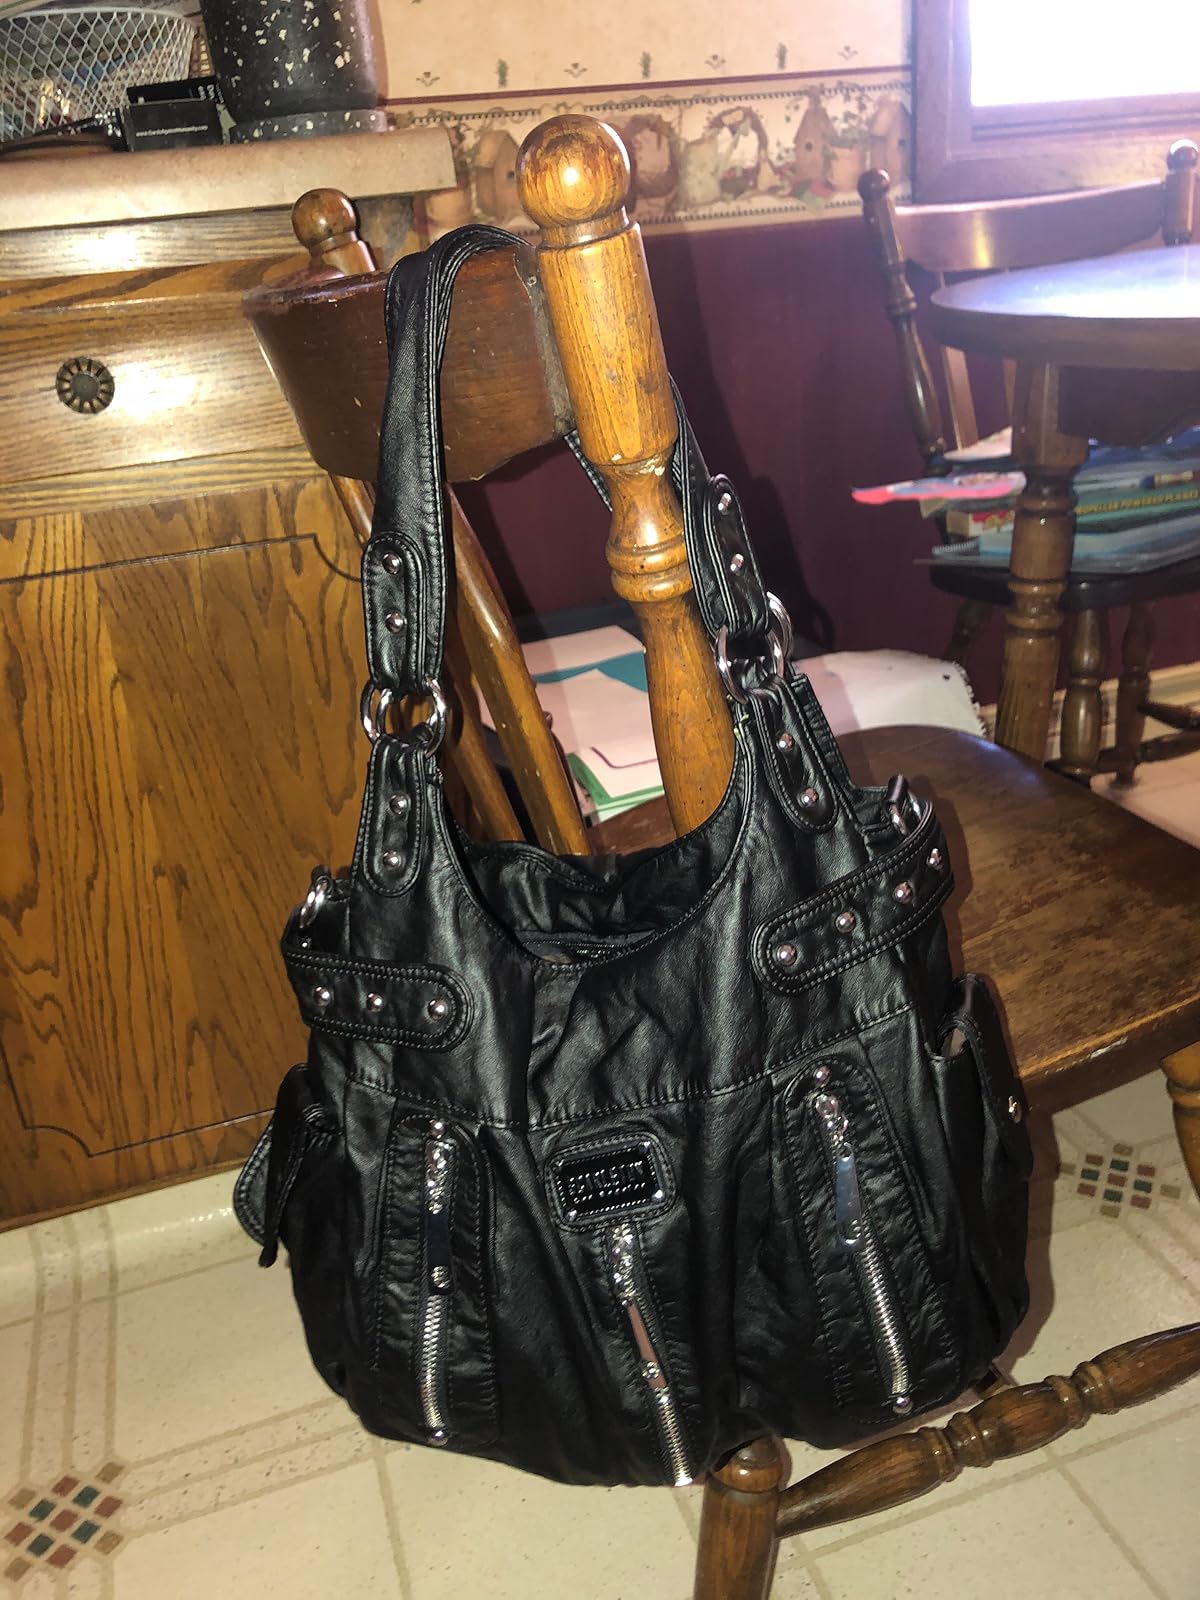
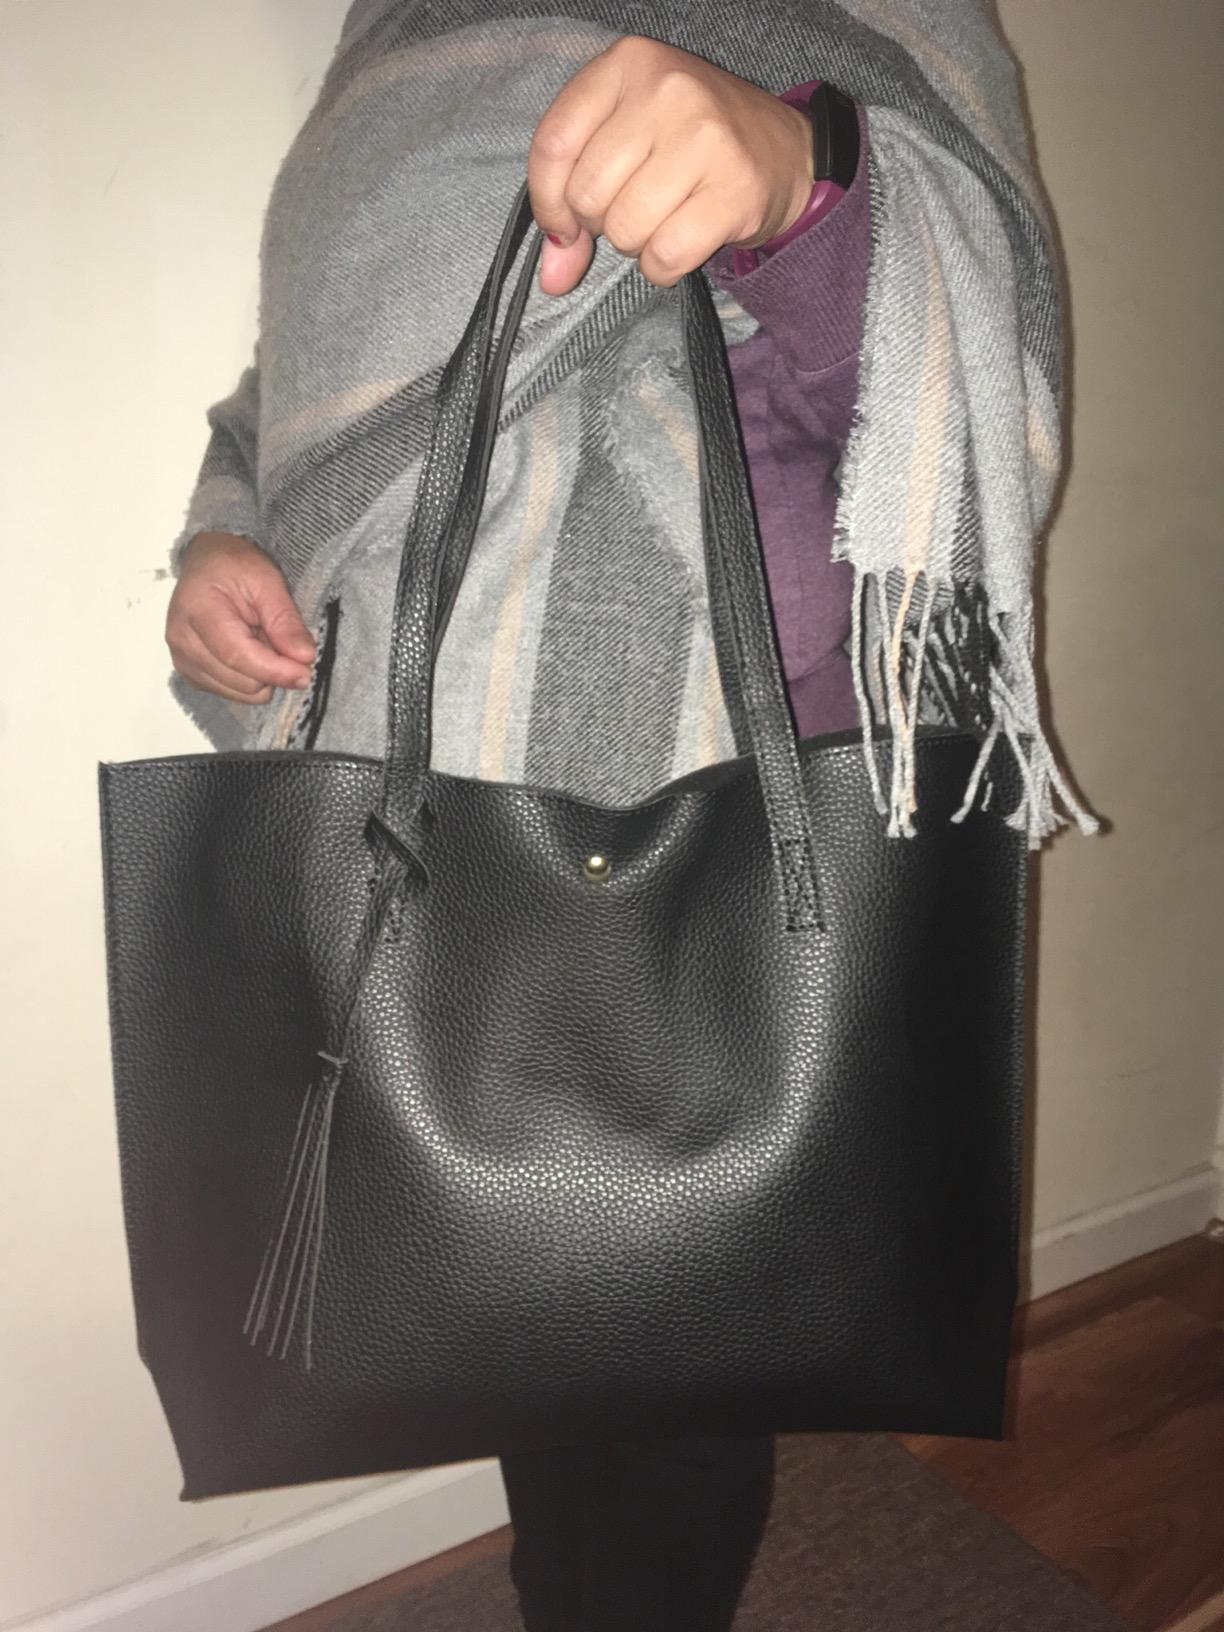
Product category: accessories_handbag
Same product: no